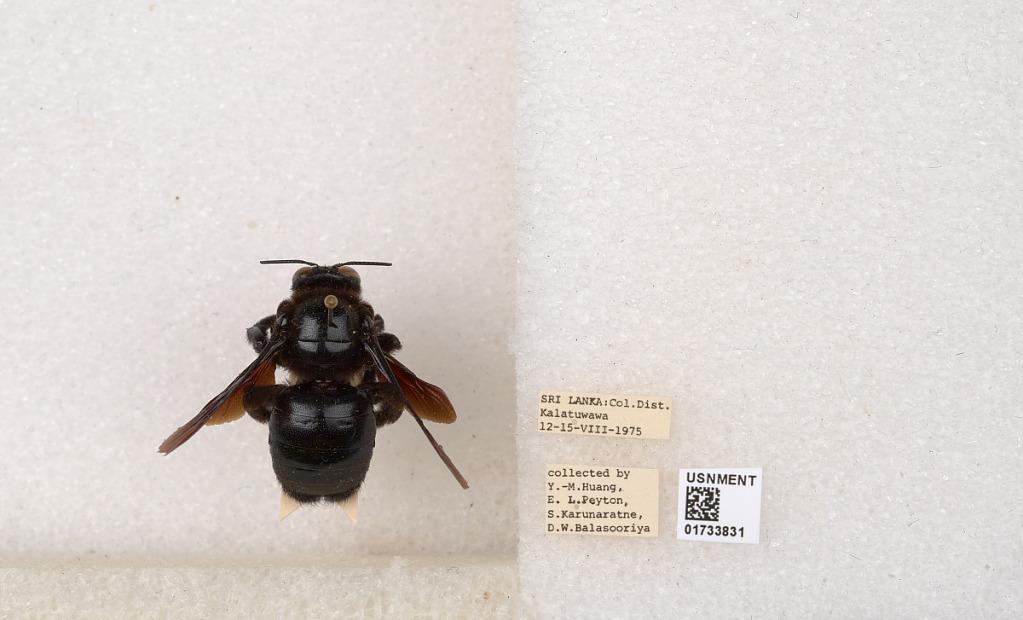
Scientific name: Xylocopa (Ctenoxylocopa) fenestrata (Fabricius)
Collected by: Y. Huang, P. Karunaratne & D. Balasooriya
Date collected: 1975-8-12
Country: Sri Lanka
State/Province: Sabaragamuwa Province
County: Ratnapura District
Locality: Col. Dist.